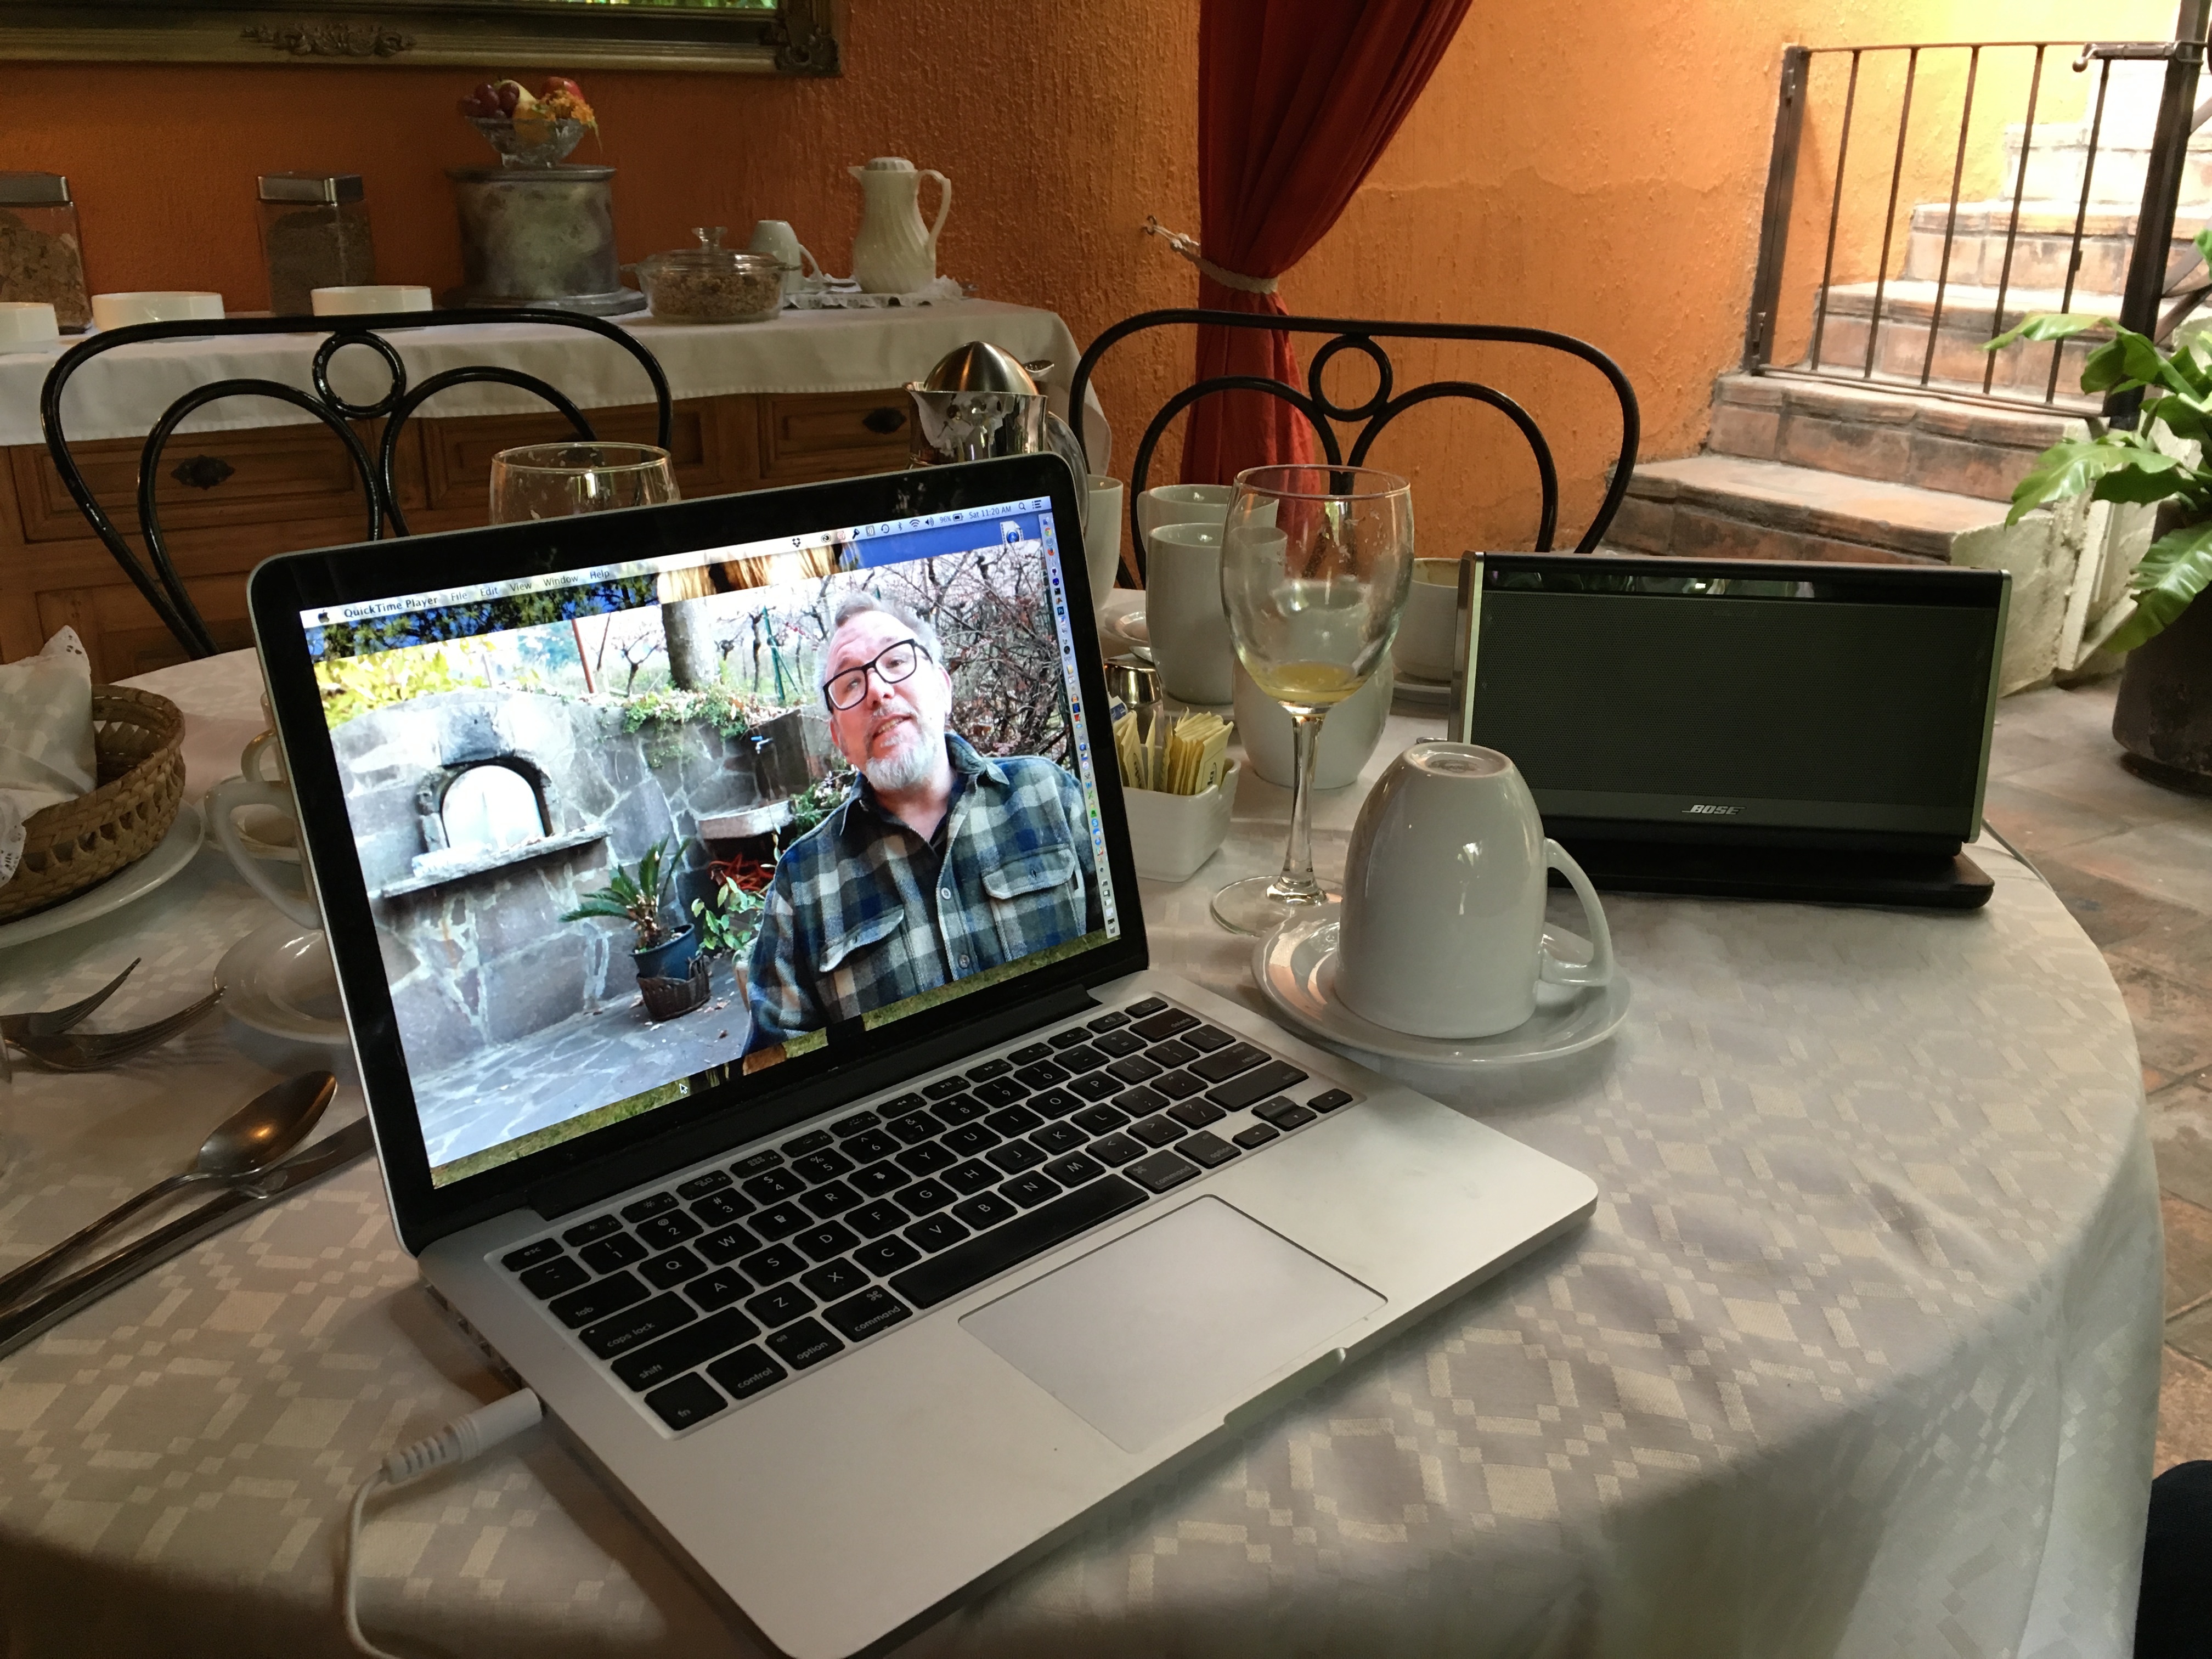
table, home, room, interior design, design